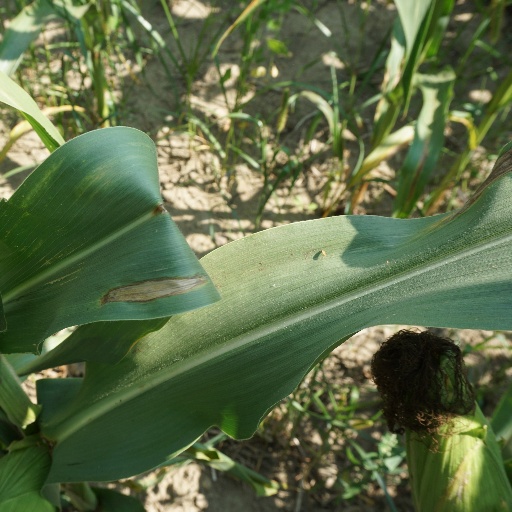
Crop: maize; corn